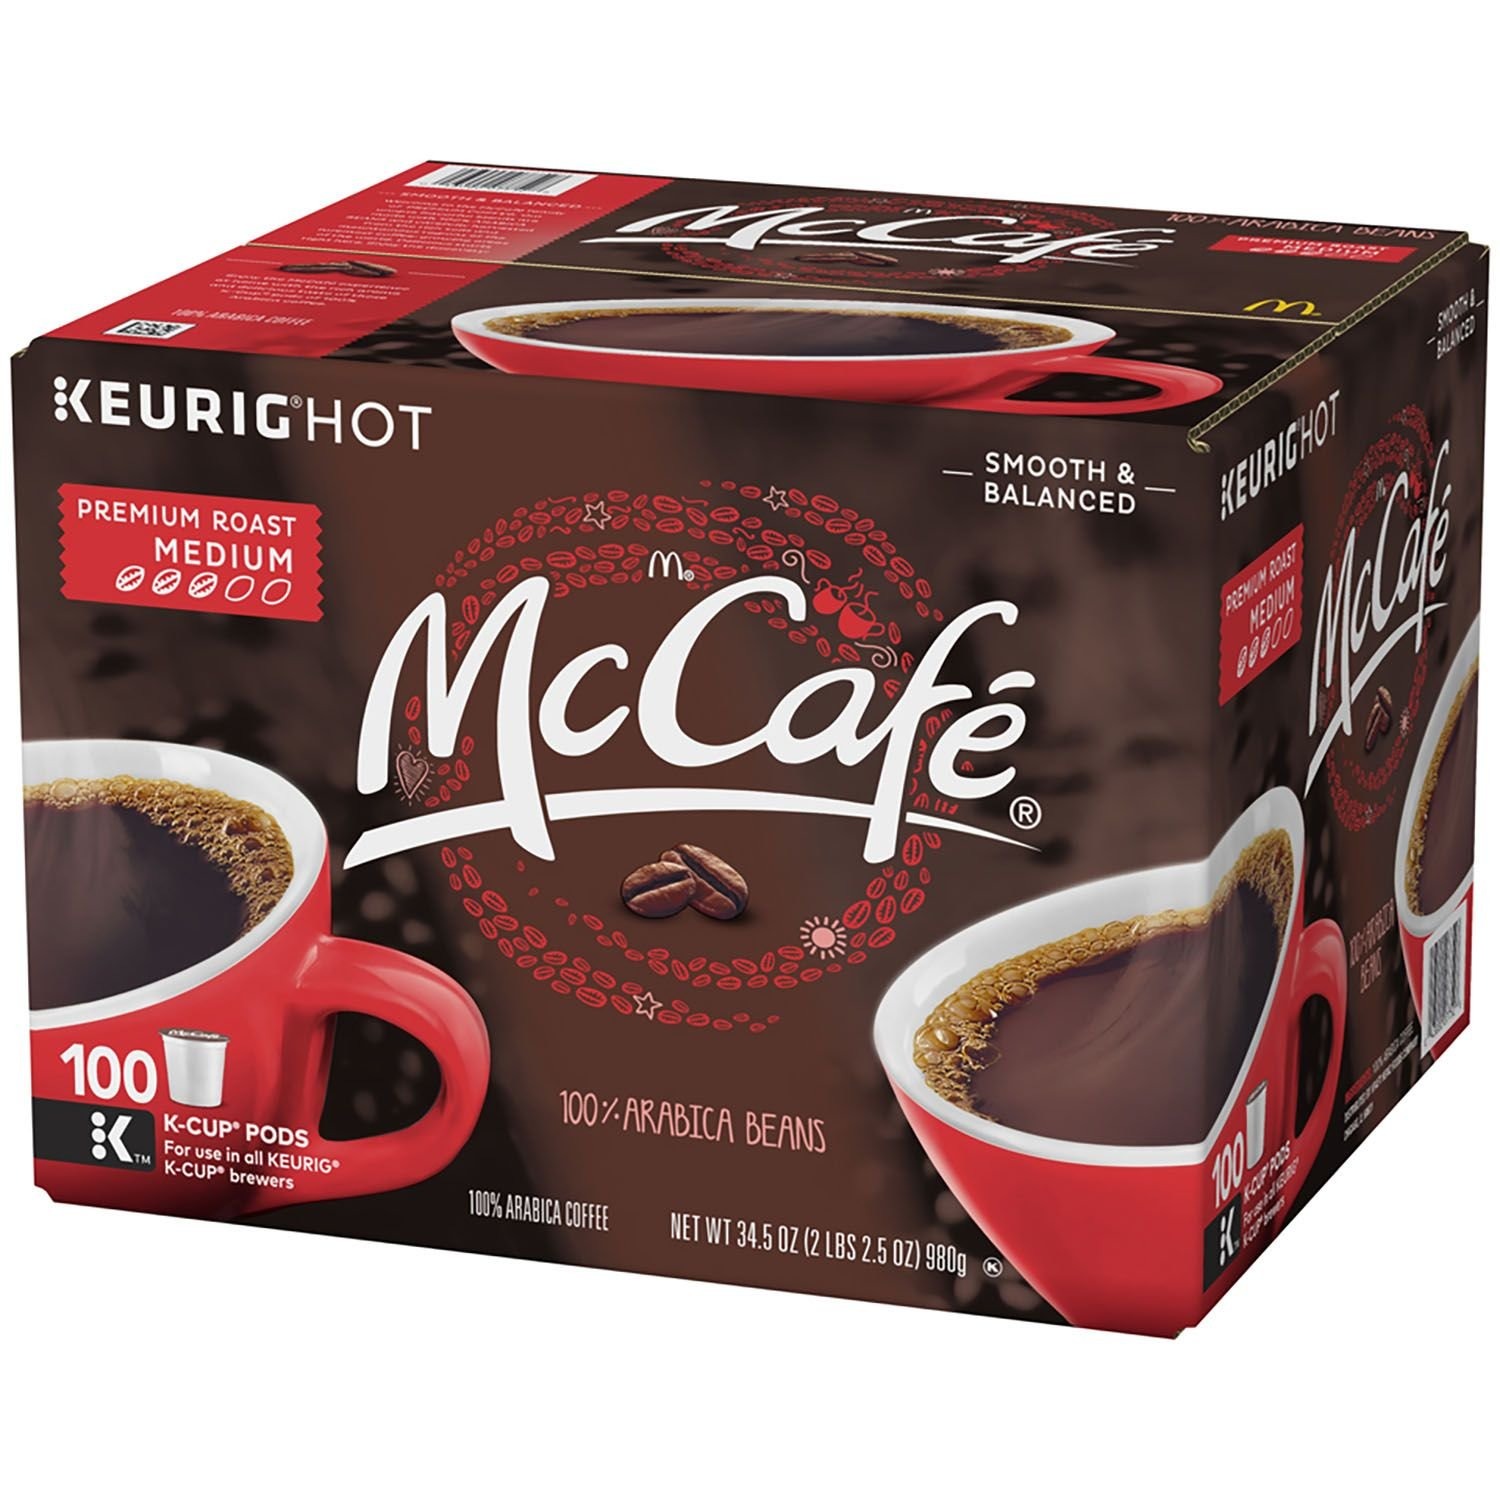
Item Name: McCafe Premium Roast Coffee (100 K-Cups) (5 Pack)
Value: 500.0
Unit: Count

Price: 16.73